Red Orchestra (espionage)

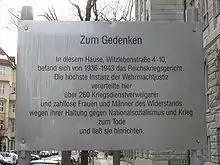
Commemorative plaque for conscientious objectors and resistance fighters at the former Reichskriegsgericht. 4—5 Witzleben Street, Charlottenburg. Erected in 1989

Since the beginning of the war in 1939, the Berlin group of friends intensified both exchange and cooperation among themselves. They had a desire to connect with organised and non-organised resistance groups from other regions and sections of the population and to explore common possibilities for action.